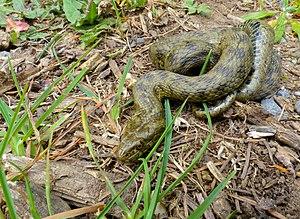
Les Viperinae ou vipères sont une sous-famille de serpents de la famille des Viperidae. Elle a été créée par Nicolaus Michael Oppel en 1811.
La couleuvre vipérine, aussi appelée couleuvre mauresque, est une espèce de serpents de la famille des Natricidae.